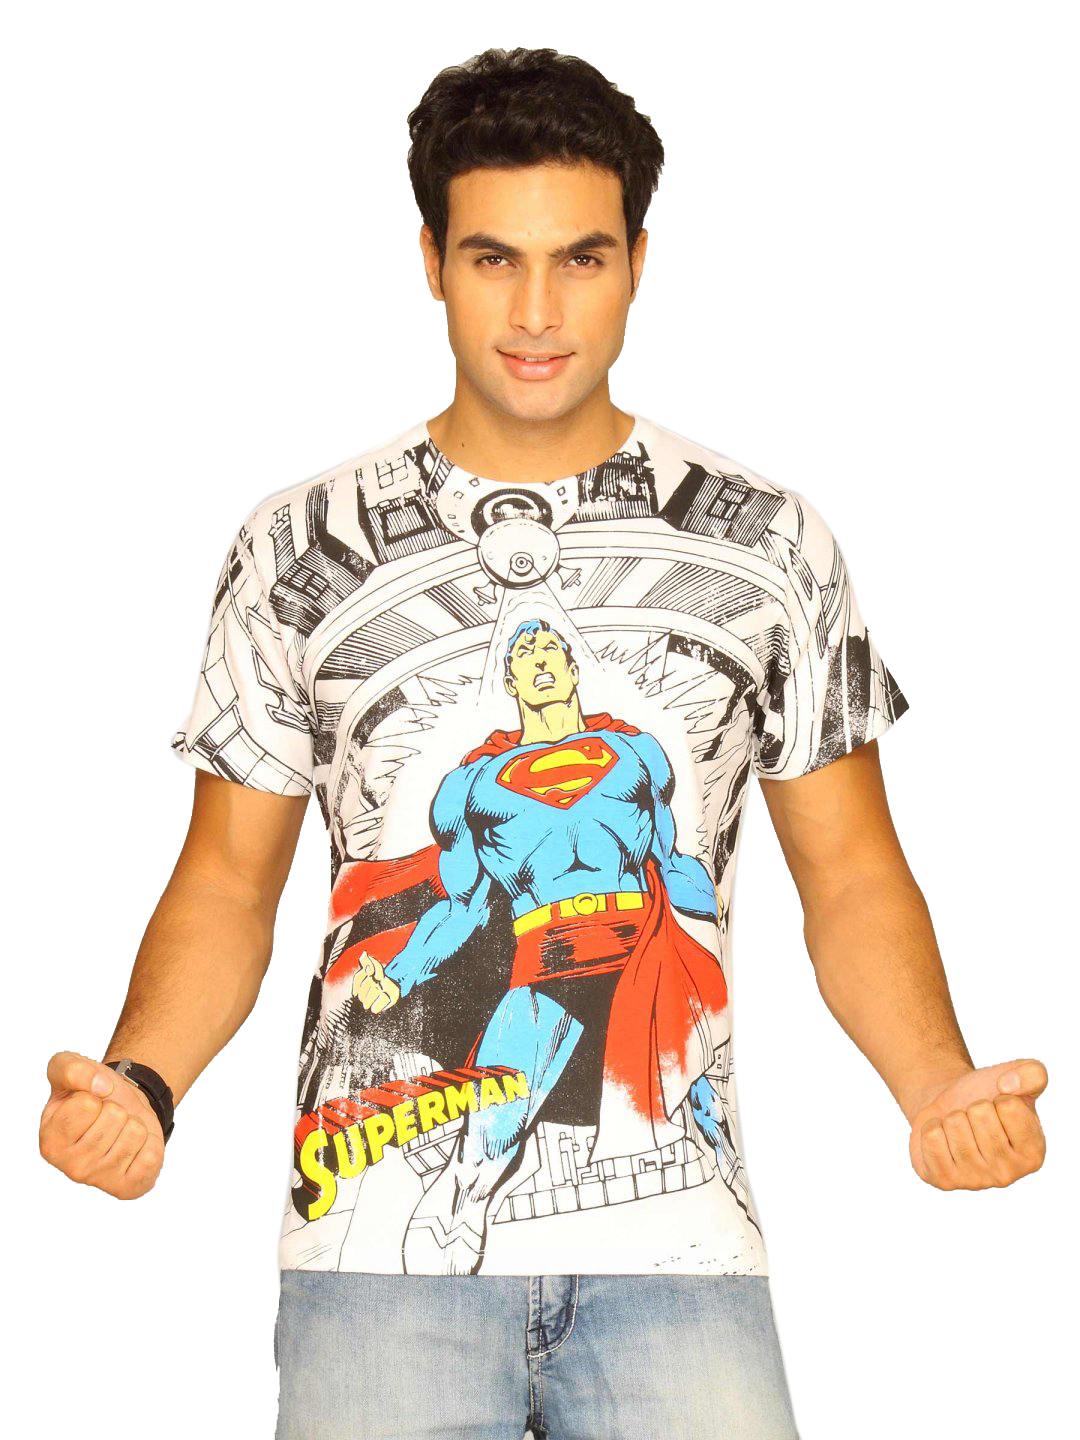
Superman Men's Crew White T-shirt
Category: Apparel / Topwear / Tshirts
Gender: Men
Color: White
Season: Summer 2011
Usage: Casual